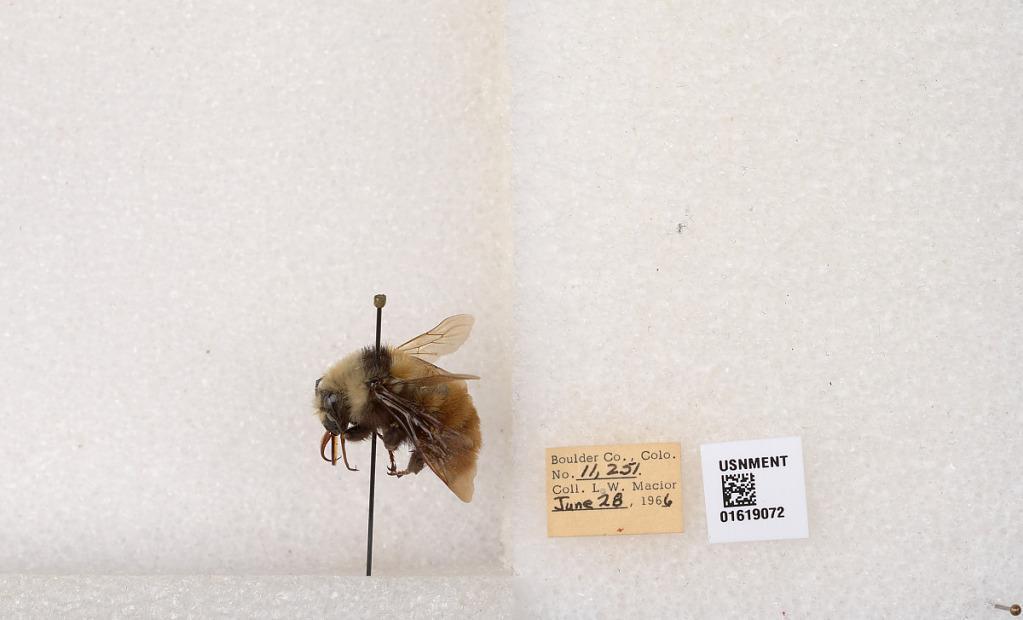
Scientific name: Bombus appositus Cresson
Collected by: L. Macior
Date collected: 1966-6-28
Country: United States
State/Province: Colorado
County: Boulder
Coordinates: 40.0925, -105.358